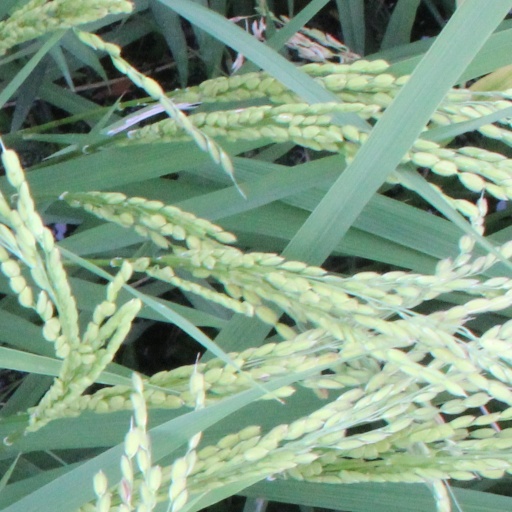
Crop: rice